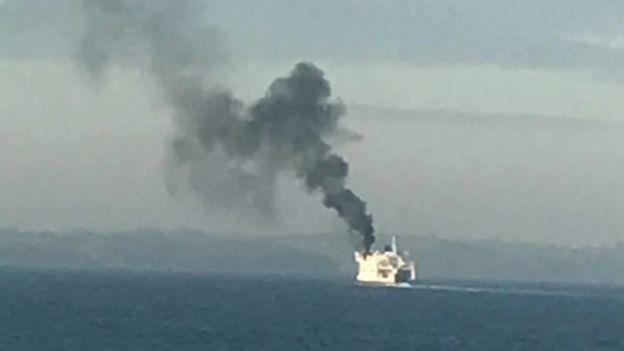
Fire: no
Smoke: yes